Neenach, California

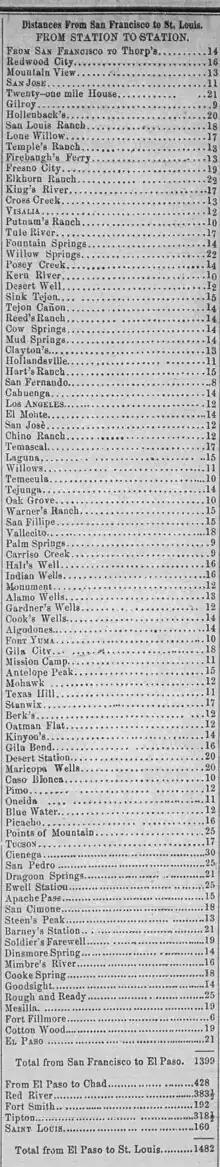
Cow Springs and other overland stage stops in the Far West in 1860

A 19th century name for the area was Cow Springs, about a mile southwest of today's Neenach School. El Camino Viejo, the Old Road to Los Angeles, passed from Laguna Chico Lopez north via Willow Springs Canyon, then west to the water at Aquaje Lodoso, then to Cow Springs and on to Tejon Pass. Later a shorter route was followed by the Stockton - Los Angeles Road and the Butterfield Overland Mail between Elizabeth Lake and Gorman. Instead of going north-south, travelers went east-west via the San Andreas Rift and Oakgrove Canyon, and north-south via Pine Canyon, Antelope Valley and Cow Springs. French Johns Station, east of Gorman near Cow Springs, provided a way station for the stage line, teamsters and other travelers.